Power (1928 film)

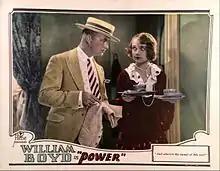
Lobby card

Power is a 1928 American silent comedy film directed by Howard Higgin and starring William Boyd, Alan Hale, Sr., and Jacqueline Logan.